I puritani

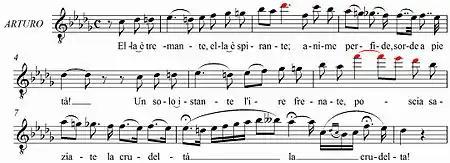
An excerpt from "Credeasi, misera", act 3. The notes highlighted (above the high C) are among the highest demanded in tenor operatic repertoire and are usually sung falsetto or altogether transposed.

At daybreak, the Puritan soldiers gather in anticipation of victory over the Royalists. Prayers are heard from within, and then shouts of joy as the ladies and gentlemen of the castle come out announcing news of Elvira's wedding. Left alone, Riccardo shares with Bruno his plight: Riccardo had been promised Elvira's hand in marriage by her father Lord Valton but, returning to Plymouth the previous evening, he has found that she is in love with Arturo (a Royalist), and will marry him instead. He confides in Bruno. (Aria: "Ah! Per sempre ...Bel sogno beato" / "Ah! Forever have I lost you, flower of love, oh my hope; ah! life from now on will be full of sorrow".) As he pours out his sorrows to Bruno, Riccardo is called upon by his soldiers to lead them but he declares "I am aflame, but the flame is love, not glory".